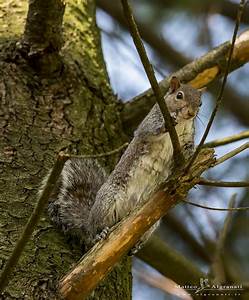
Label: scoiattolo